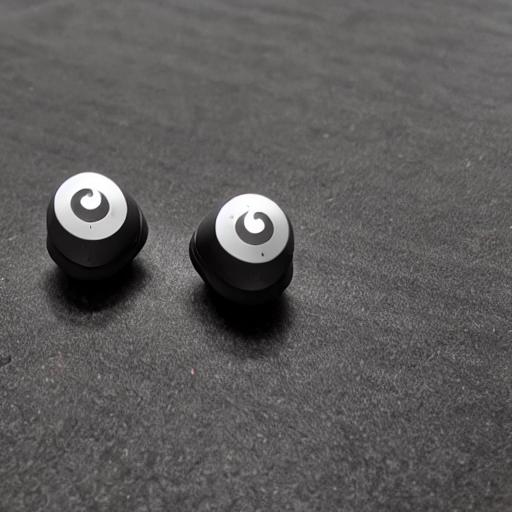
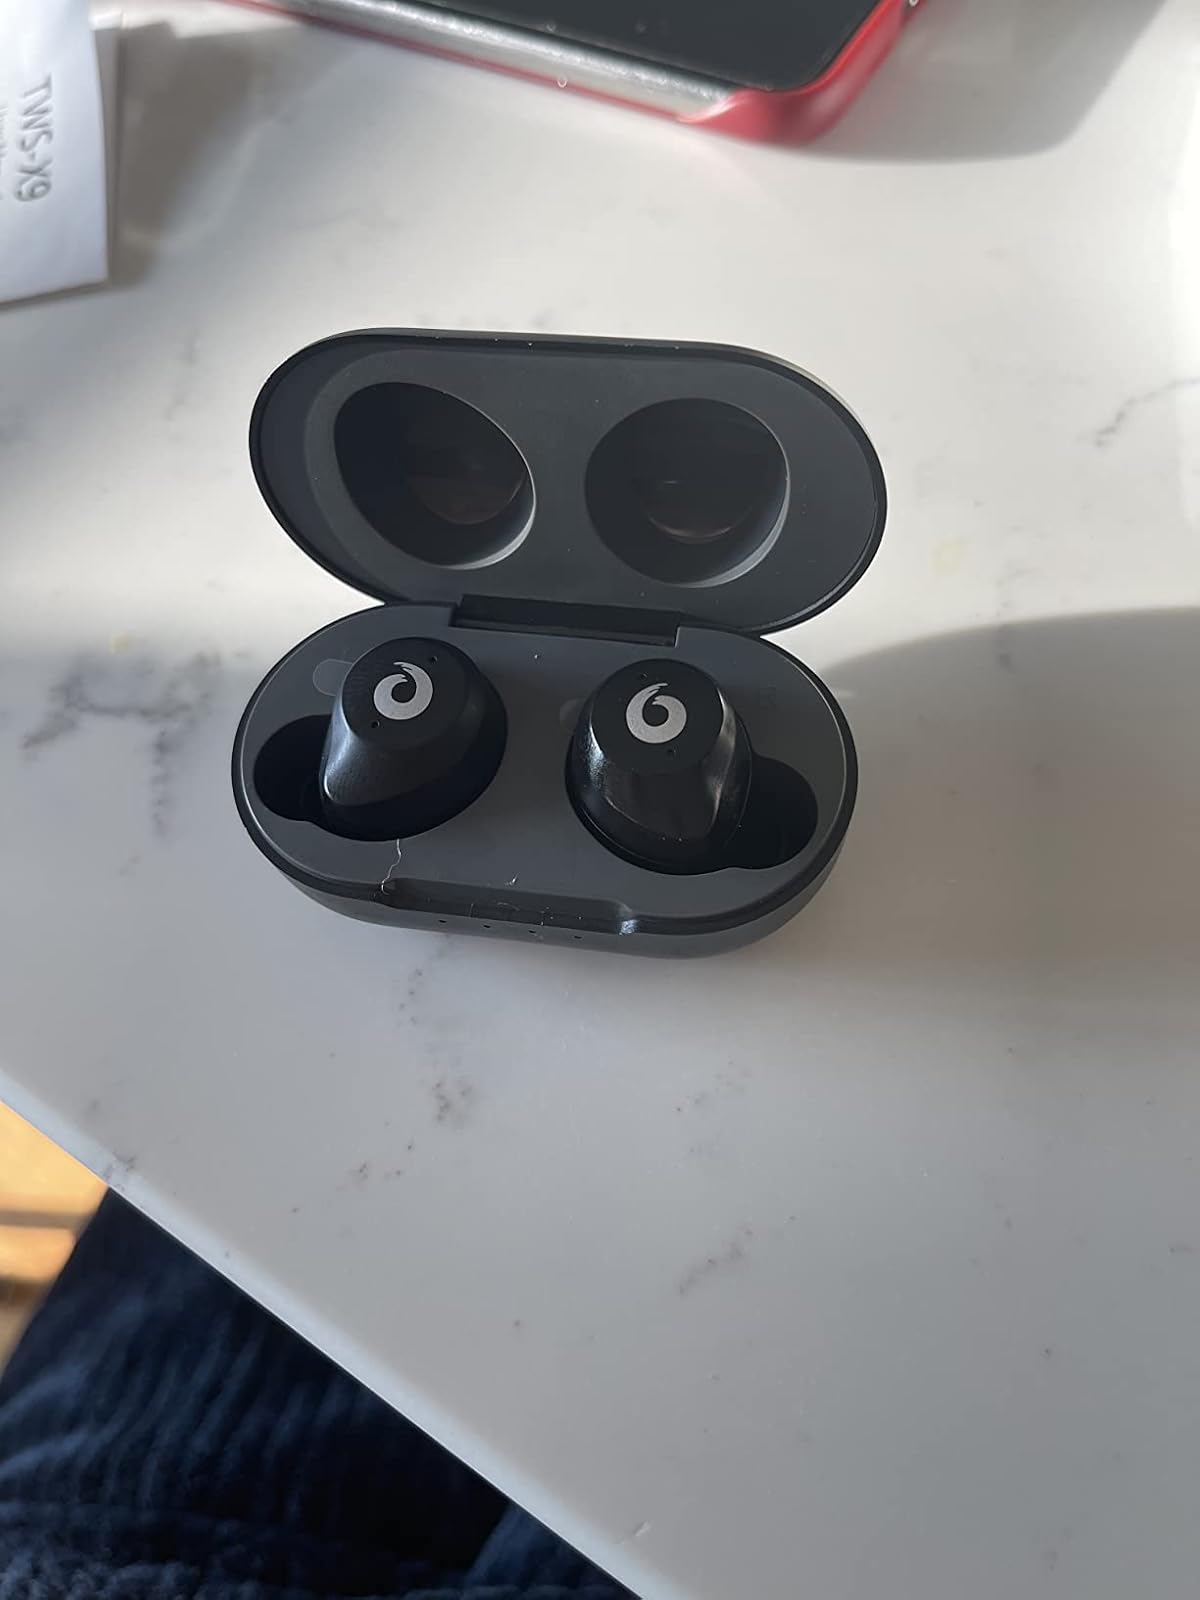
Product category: earbuds
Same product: no